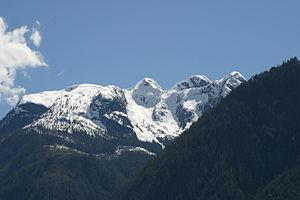
Frédéric III, de son nom complet Frédéric Guillaume Nicolas Charles de Hohenzollern est né le 18 octobre 1831 à Potsdam, en Prusse, et décédé le 15 juin 1888 en cette même ville. Régnant du 9 mars 1888 au 15 juin de la même année, il est le huitième roi de Prusse et le deuxième empereur allemand.